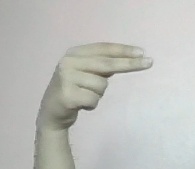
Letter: ain